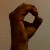
The image shows a hand gesture representing the letter 'O' in Indian Sign Language.